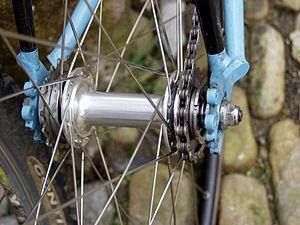
Le montage avec pignon fixe est un montage particulier de la bicyclette, lorsque le pignon de la roue arrière, généralement monté avec une roue libre, est monté sans roue libre, ce qui le rend solidaire de la roue dans les deux sens de rotation. Depuis le milieu des années 2000, le mot « fixie » désigne aussi « une bicyclette sans roue libre, au pignon solidaire de la roue arrière. »